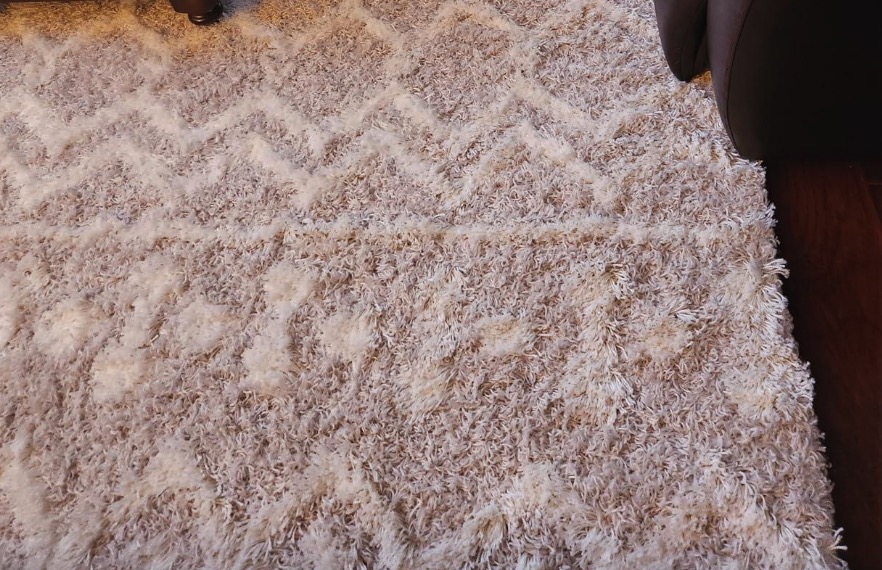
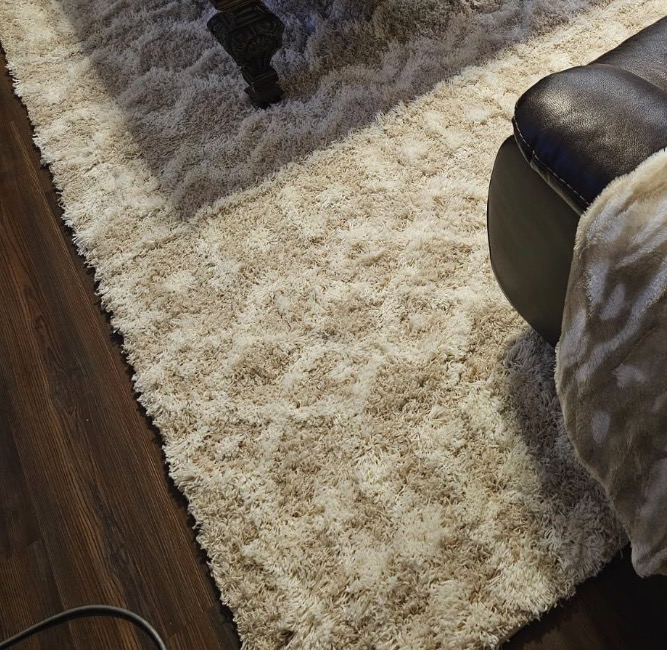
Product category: misc
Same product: yes